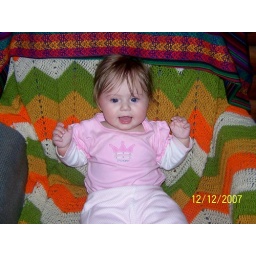
zoey at great grandma's house sitting in chair